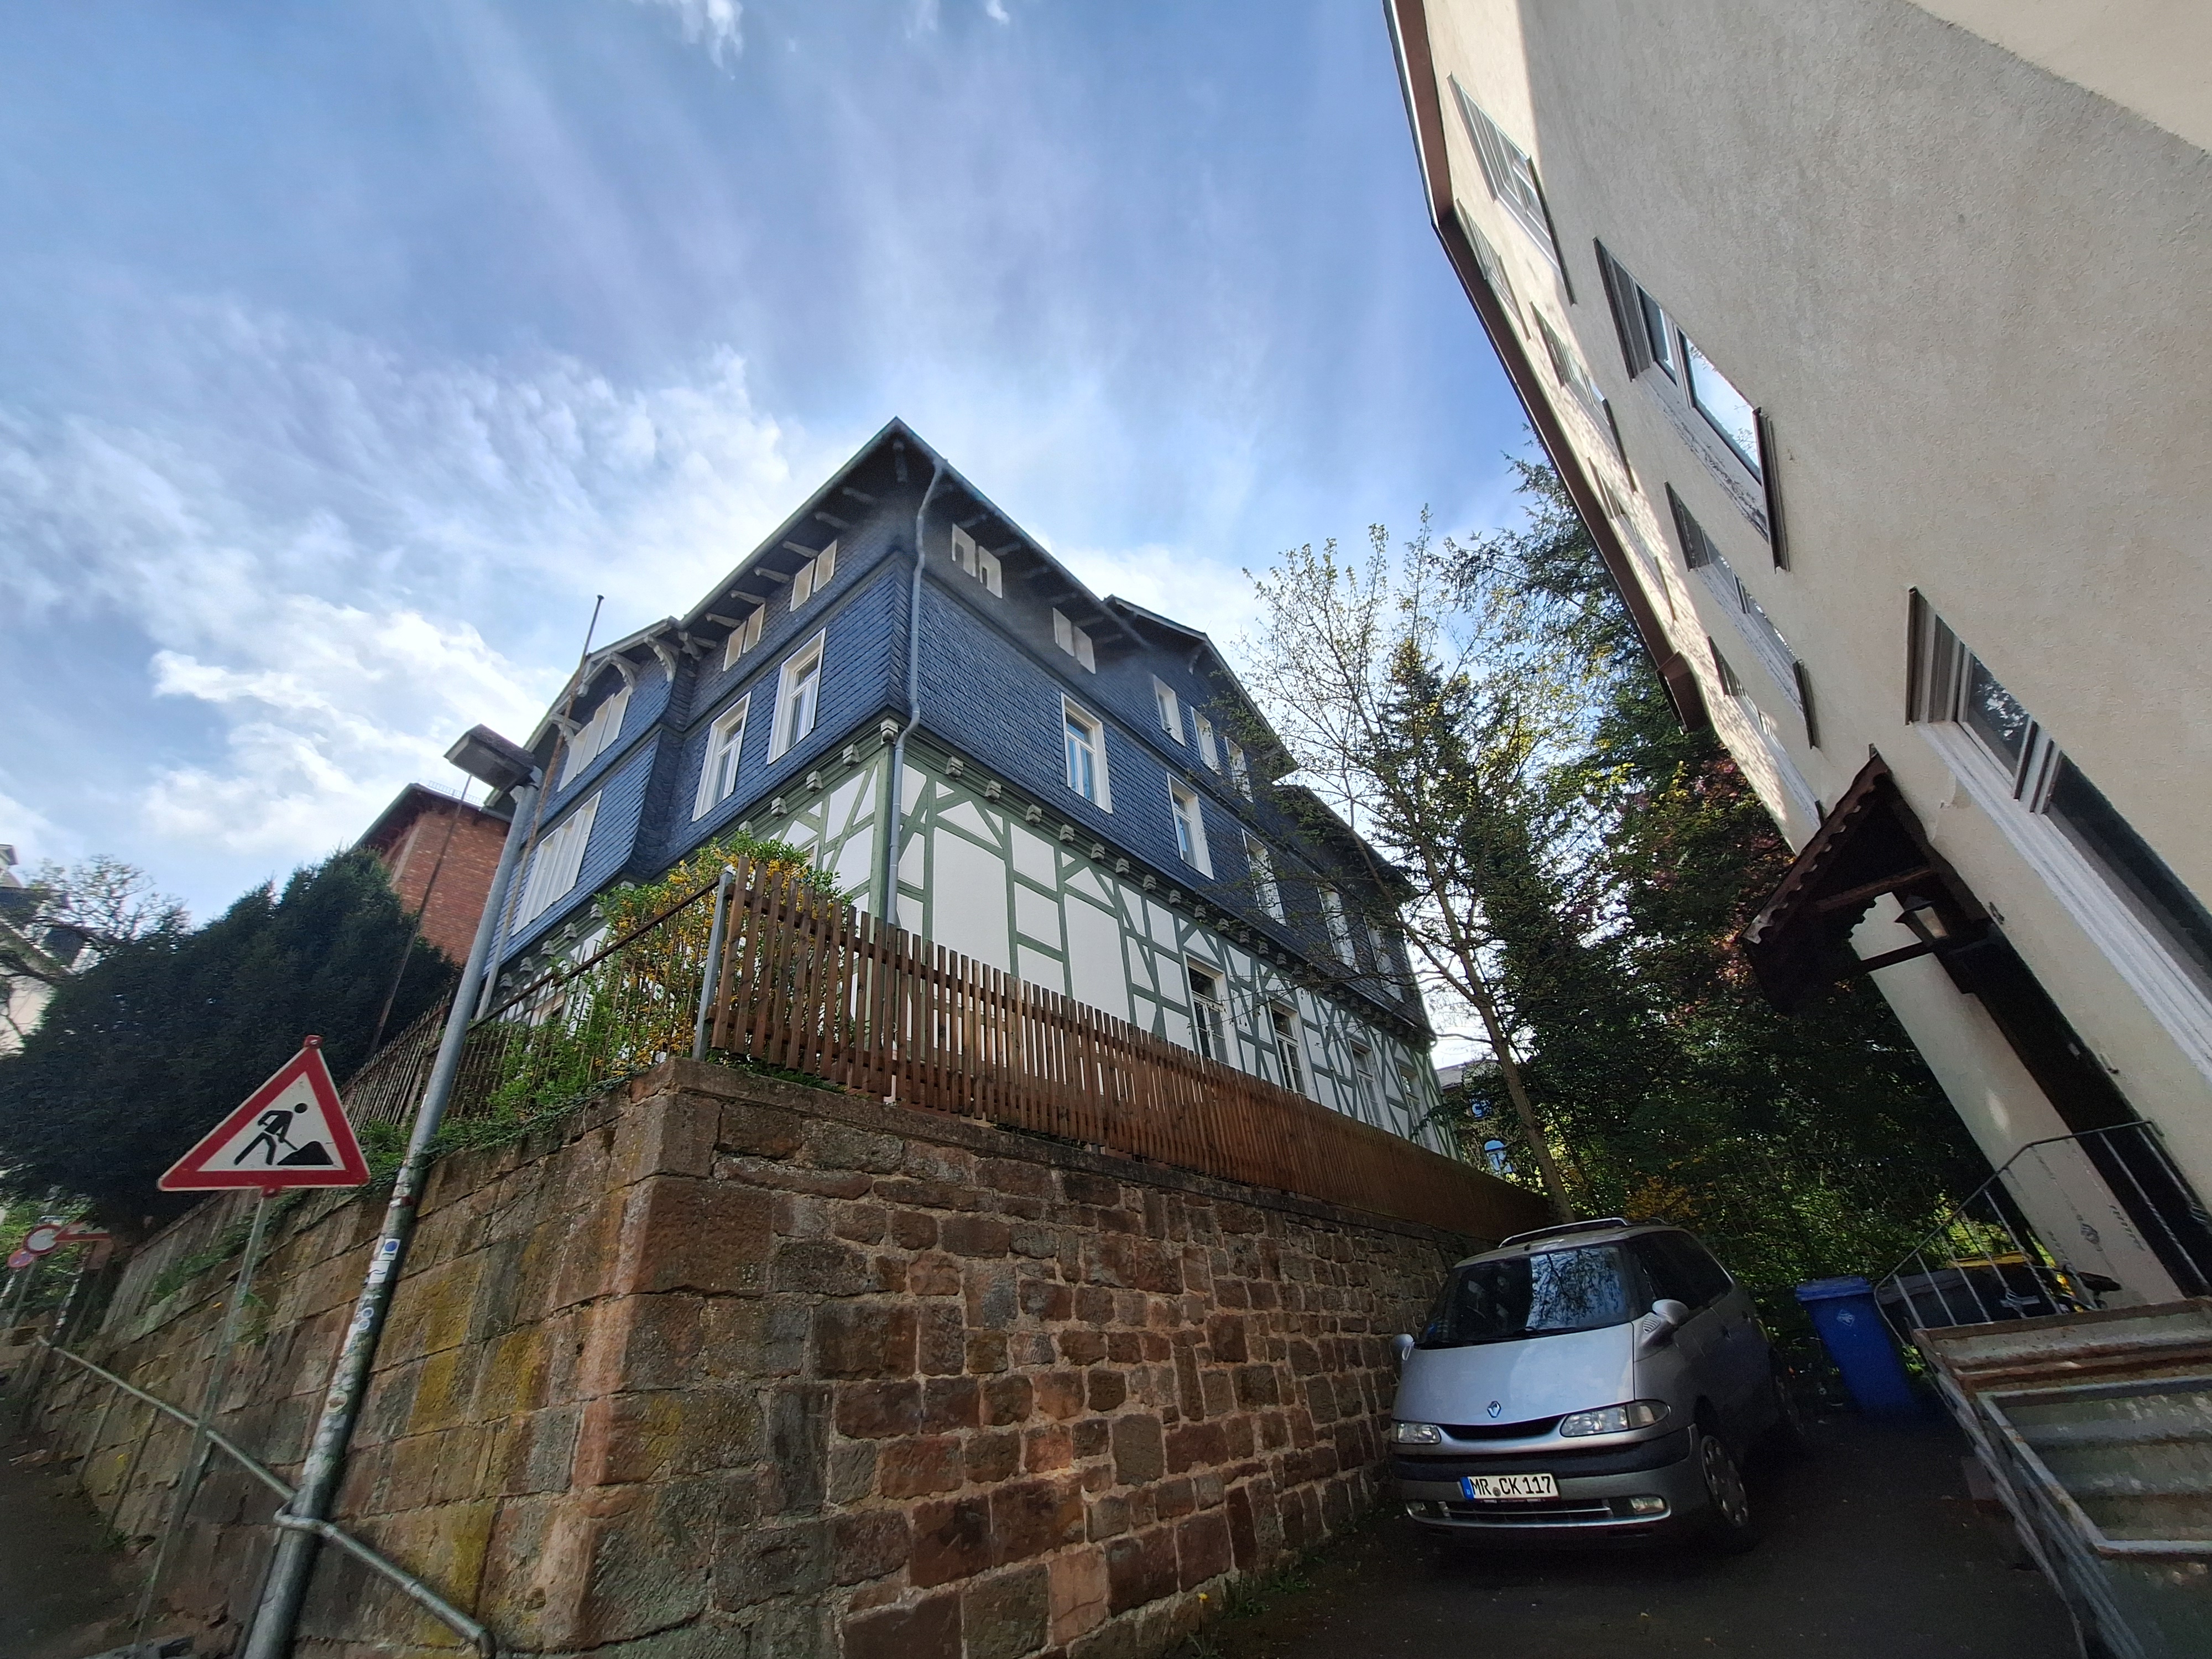
Building: Roter-Graben-10